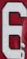
Number: 6